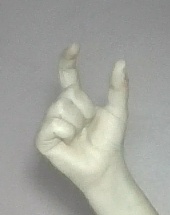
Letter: nun